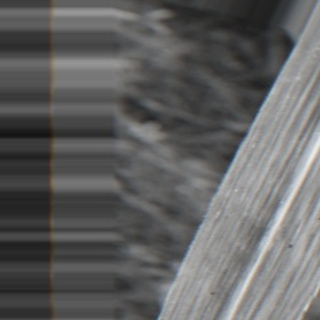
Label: sugarcane_bacterial_blight